Kew East, Victoria

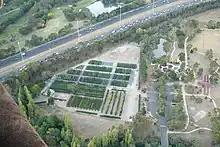
Hays Paddock and neighbouring nursery, bounded by Eastern Freeway.

The main shopping area, "Harp Village", is located on High Street, near the intersection with Harp Road. A small local centre, Belford Court Shopping Centre, is located on Belford Road.